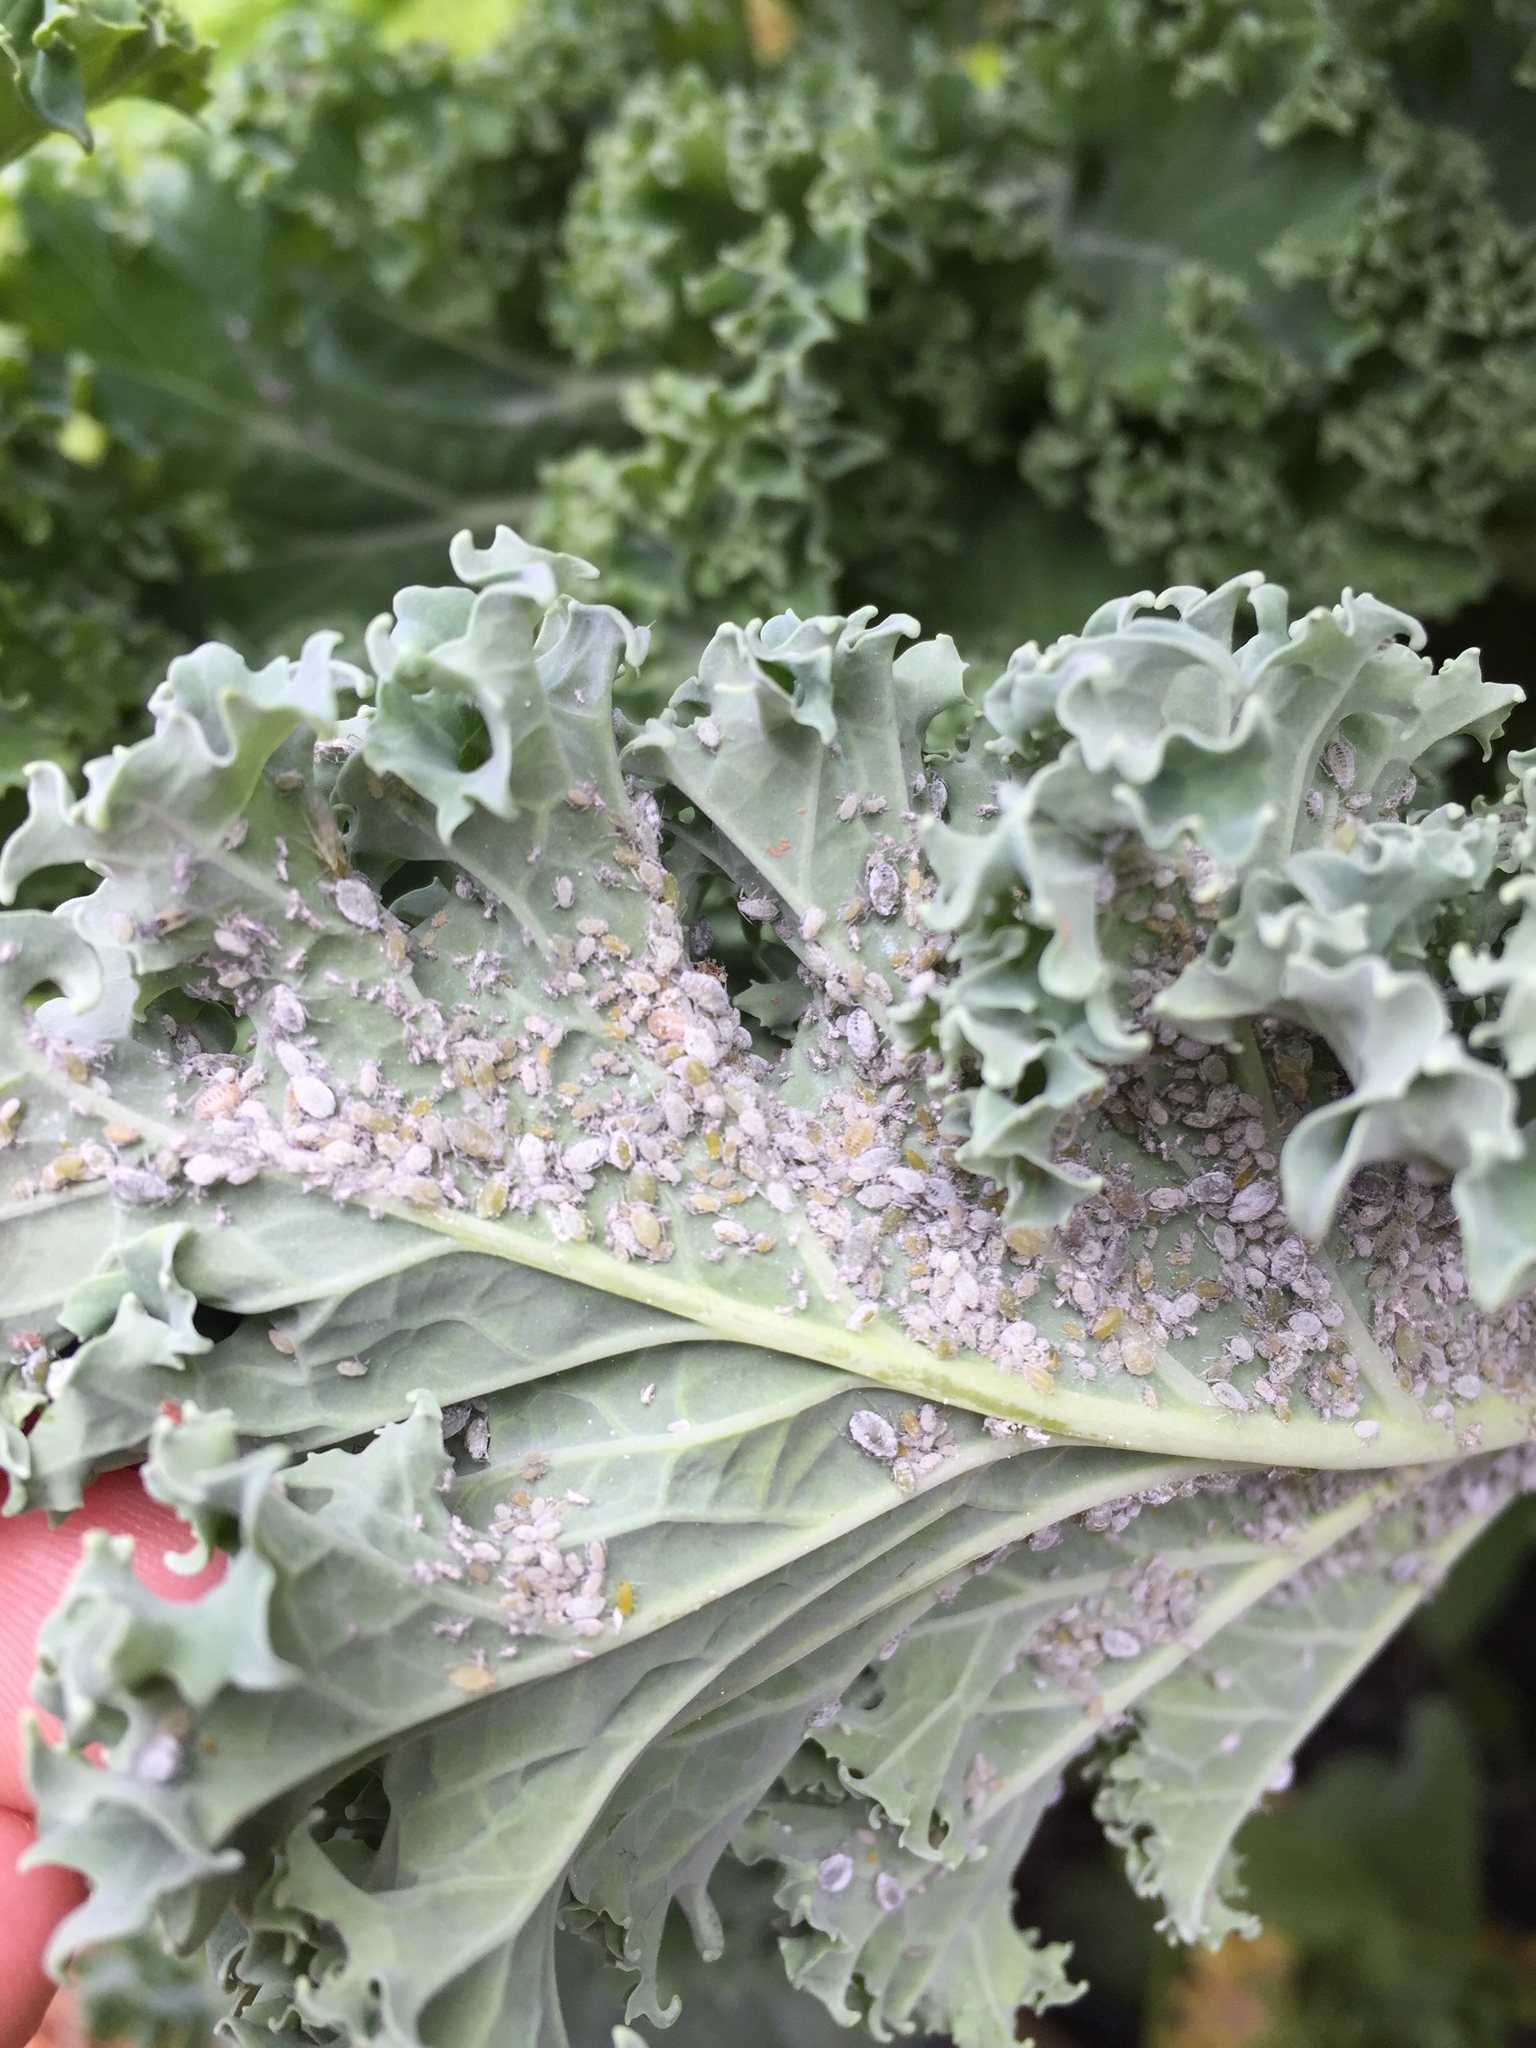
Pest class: cabbage_aphid